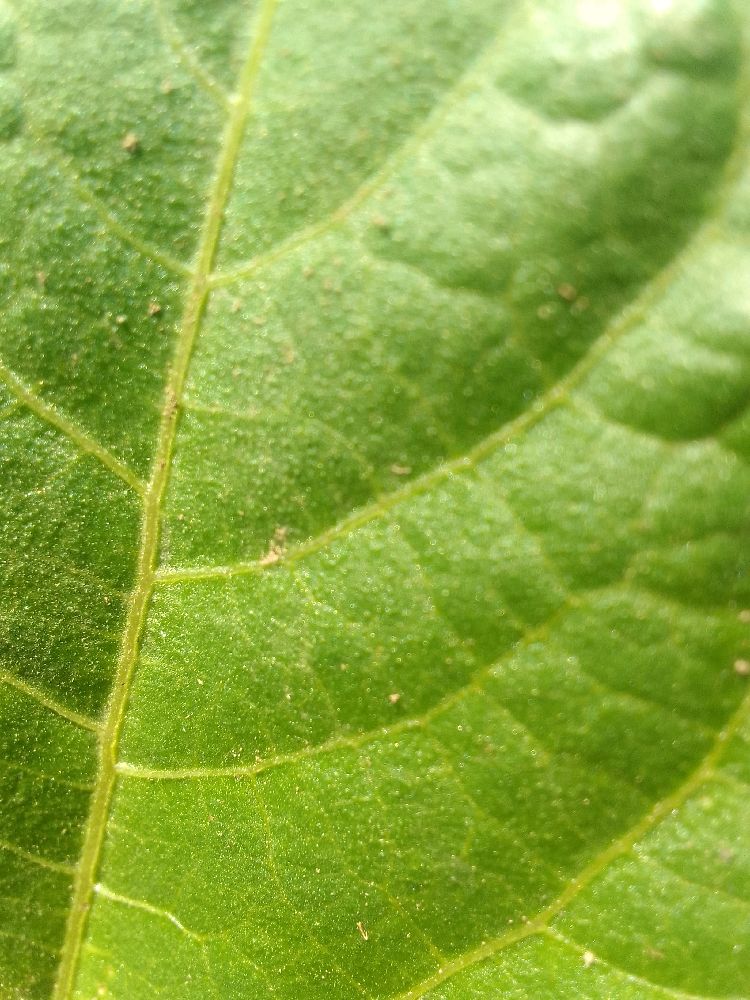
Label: healthy